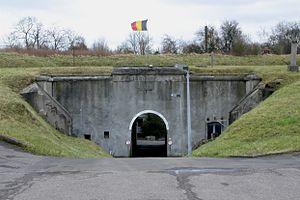
Les Belges ne participèrent pas en tant que belligérant à la guerre franco-prussienne de 1870-1871, mais la société et la vie politique belges furent fortement affectées, en particulier par la crainte d'une invasion de chacun des belligérants. Cette paranoïa mena à une réforme de la conscription et à un programme de fortification qui influença grandement les premiers jours de la Première Guerre mondiale.
Le fort d'Évegnée est un des 12 forts composant la position fortifiée de Liège à la fin du XIXᵉ siècle en Belgique.